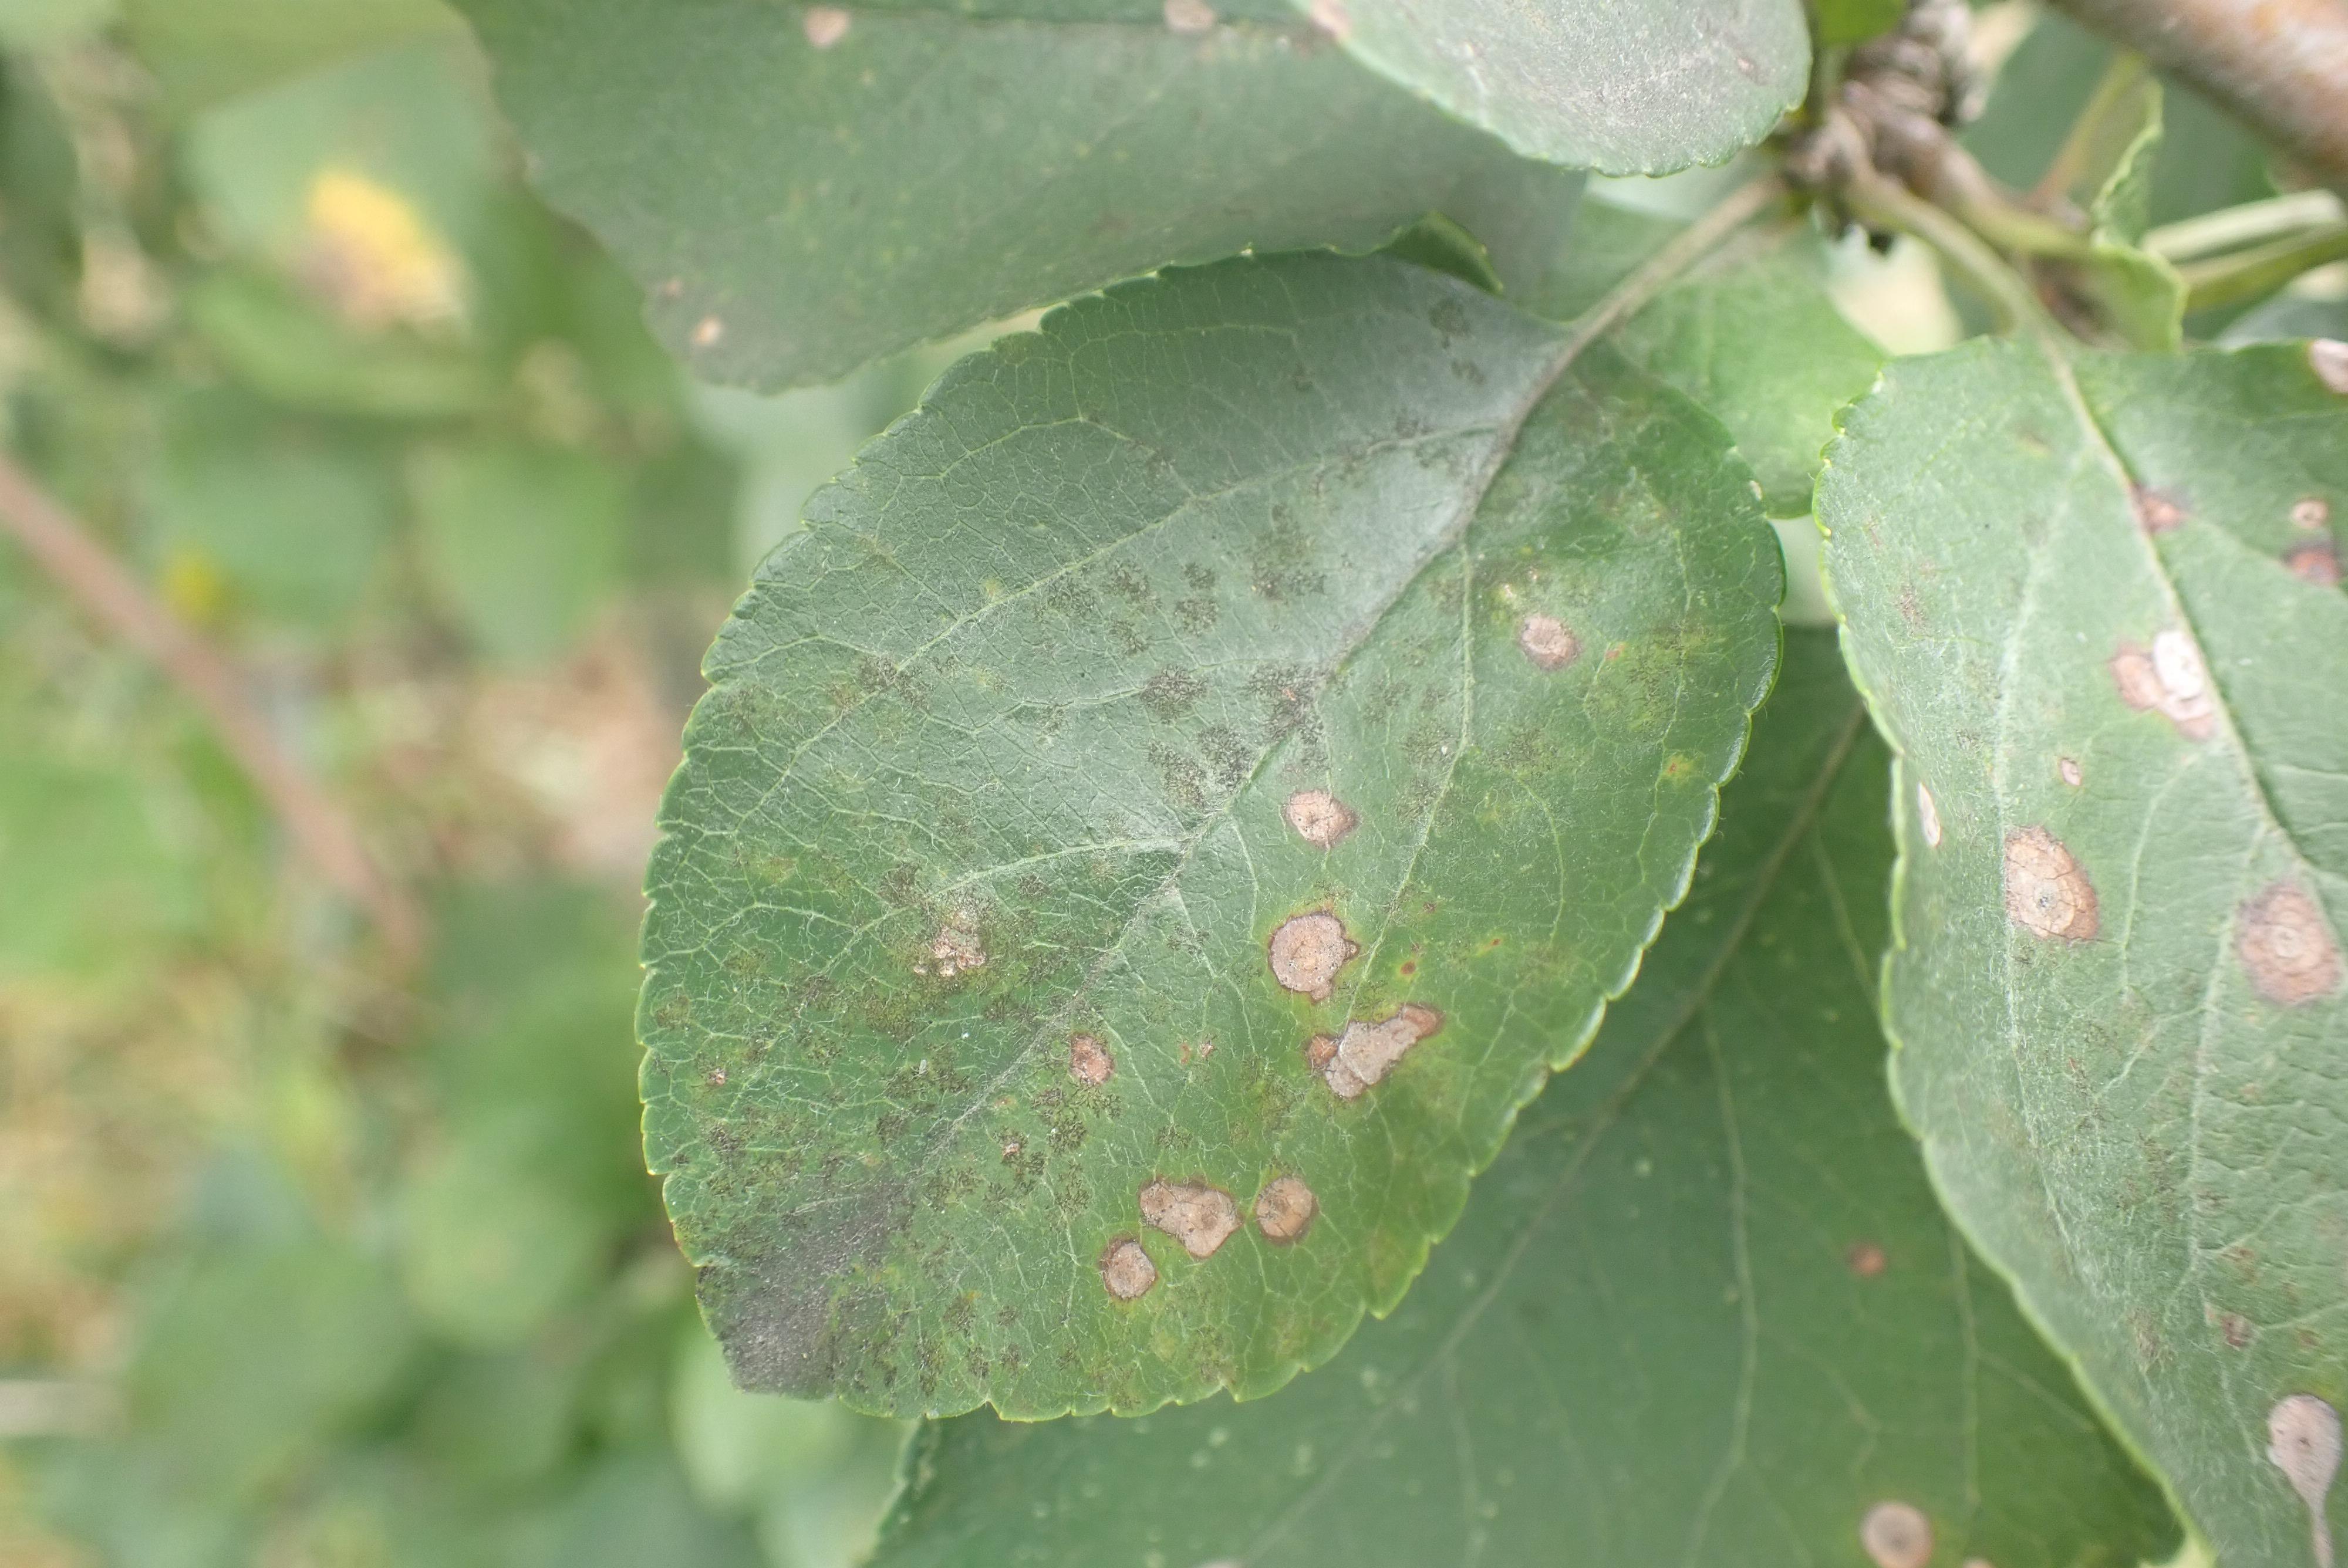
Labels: scab, frog_eye_leaf_spot